Marry Me Now

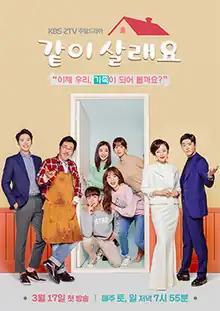
Promotional poster

Marry Me Now is a 2018 South Korean television series starring Han Ji-hye and Lee Sang-woo. The series aired on KBS2 from March 17 to September 9, 2018.